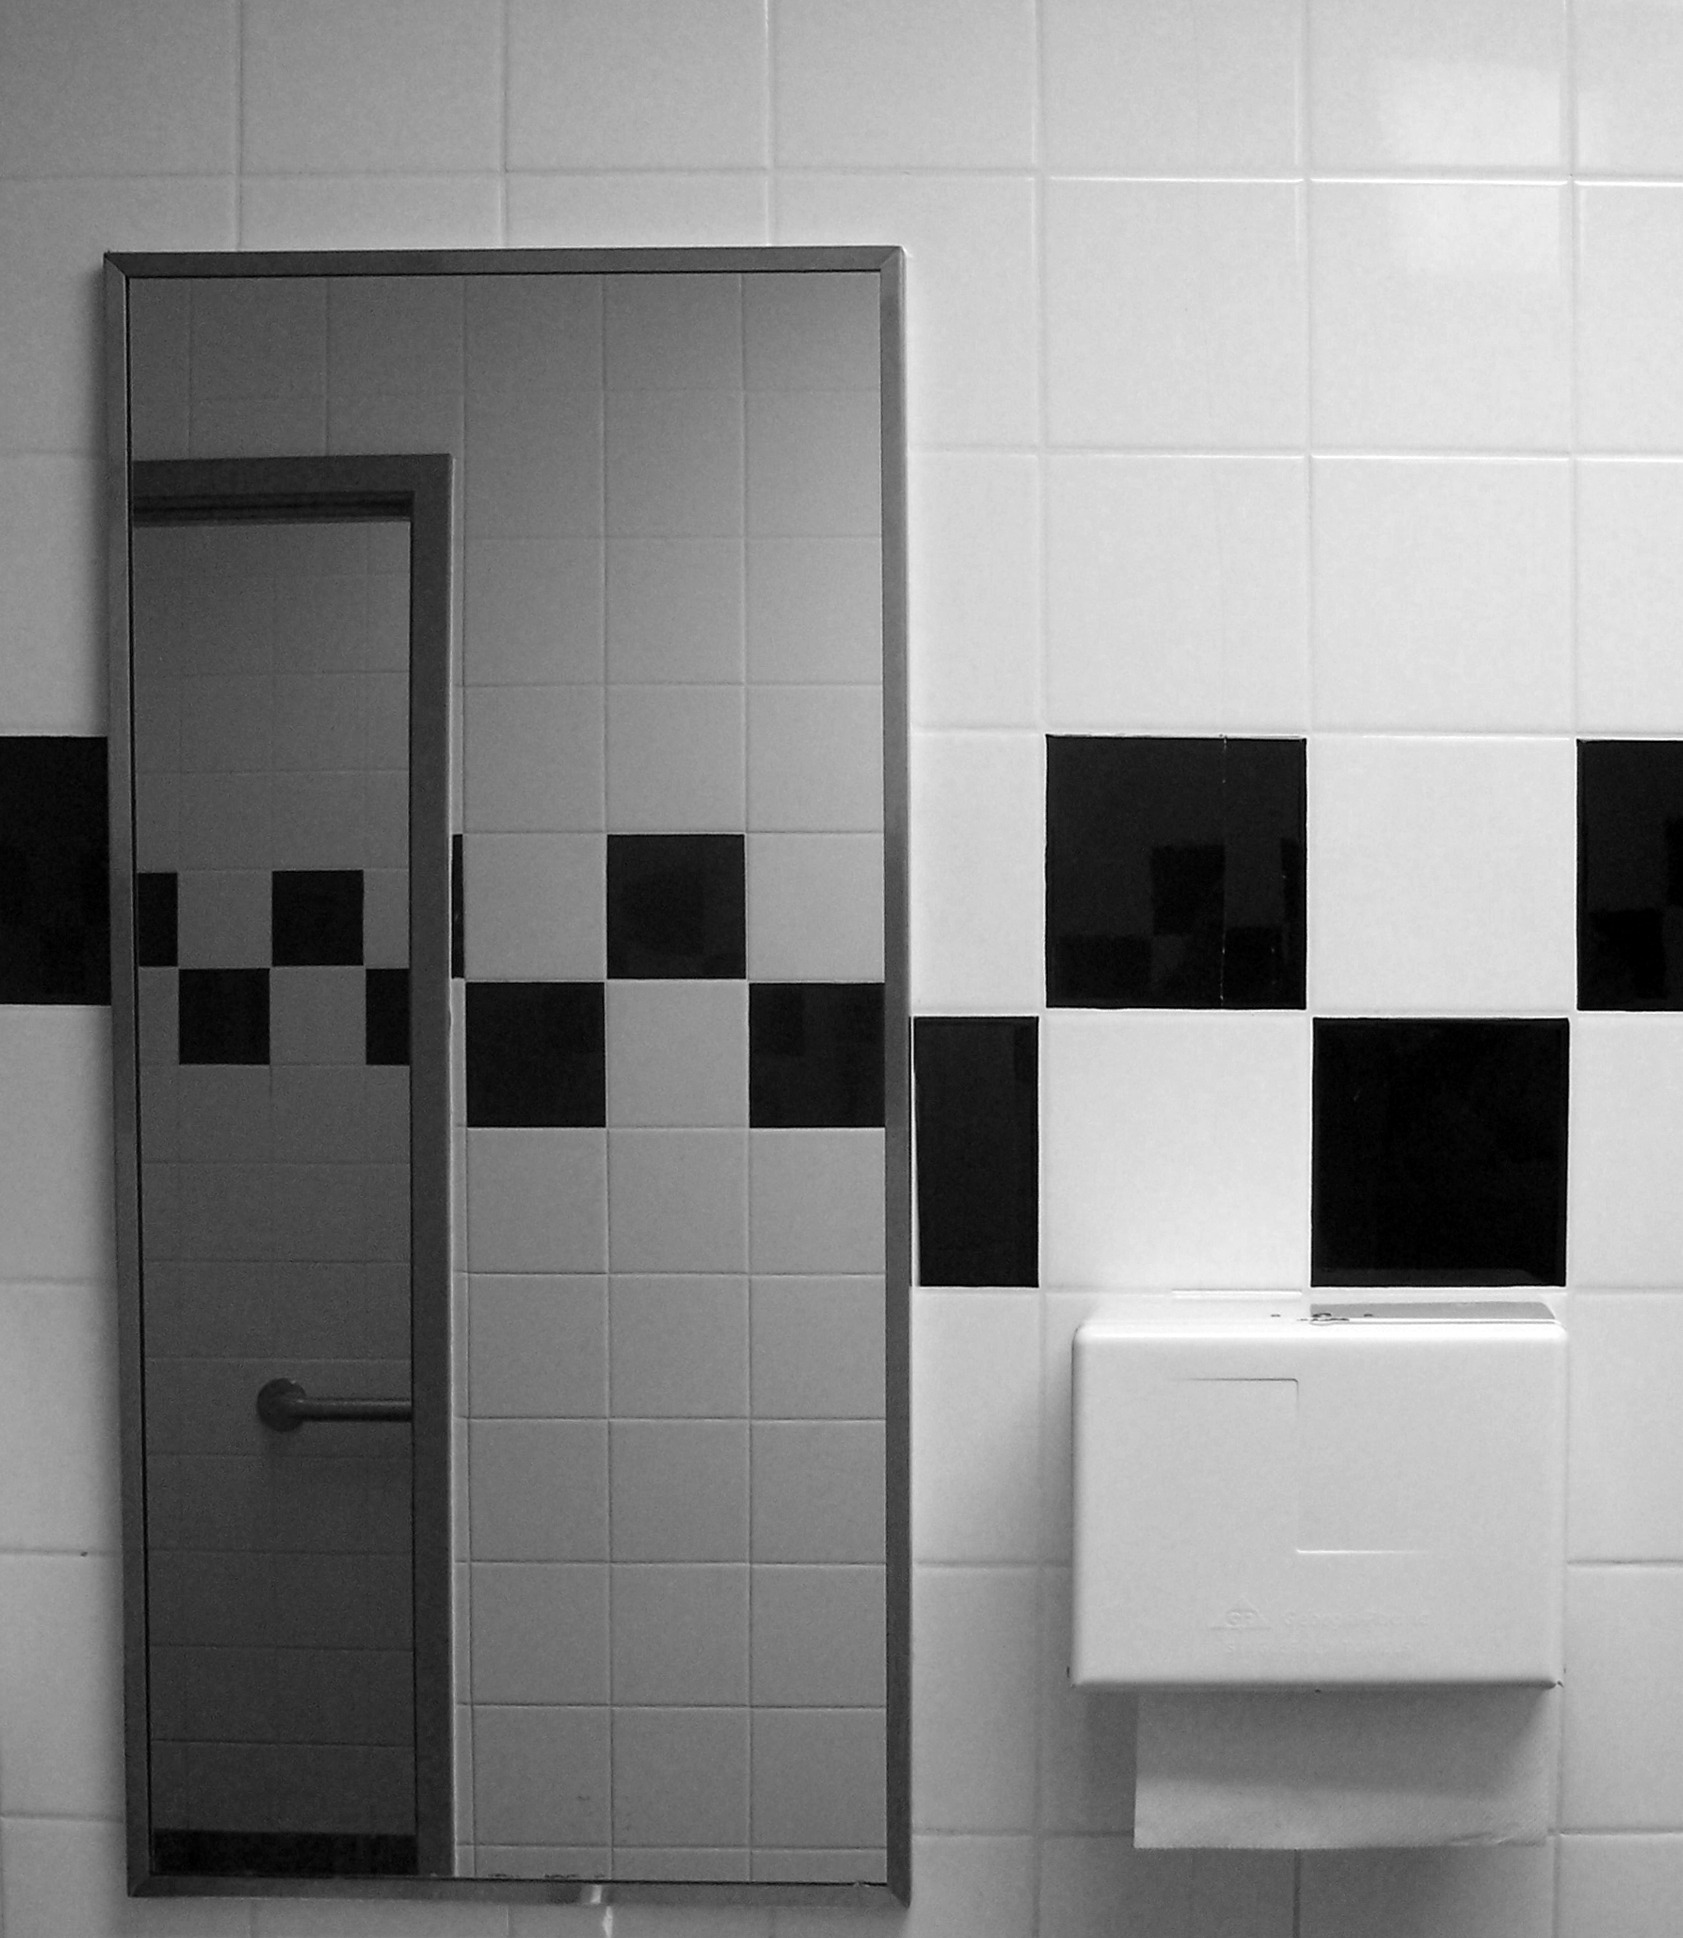
white, floor, interior, wall, clean, wash, toilet, tile, black, furniture, room, monochrome, door, interior design, bathroom, design, elegant, contemporary, toilette, elegance, stylish, flooring, plumbing fixture